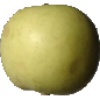
Label: Apple Golden 3